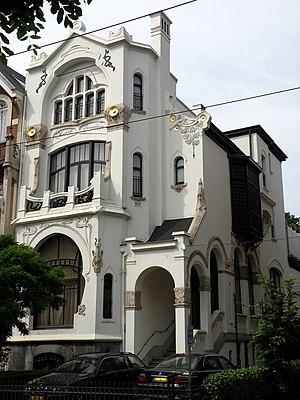
Anvers, Belgique. Maison de style Art nouveau, dénommée Huize Zonnebloem (litt. maison Tournesol), sise au n°
Ce fut sous l'impulsion des architectes Joseph Bascourt, Jacques De Weerdt, Jules Hofman, Émile Van Averbeke, Émile Thielens, Frans Smet-Verhas et du tandem August Cols et Alfried Defever que l'art nouveau se développa à Anvers à partir de 1895.